Georgia State Route 293

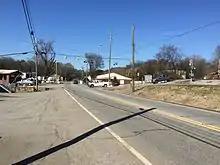
SR 293 in Emerson.

SR 293 travels through some historically significant areas of Georgia. From its southern terminus north to Kingston, it parallels the Western and Atlantic Railroad, which was used as a corridor for the Atlanta Campaign during the Civil War and made famous by the Andrews Raid, also known as the "Great Locomotive Chase". The route also passes several miles to the east of the Etowah Indian Mounds.